Battle of Čokešina

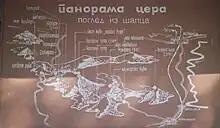
Schematic diagram of panorama of Mount Cer, showing position of Čokešina Monastery.

The hajduks lay in ambush in the thick forest on the western side of the hill. Most of the information on the battle is traditionally taken from Gusle player Filip Višnjić's epic poem "Boj na Čokešini". Although he was not a witness to the battle (he was blind and arrived in Serbia in 1809), he received much material for his poem as the battle was a popular topic according to newer historiography. In it, the hajduks had the upper hand in the beginning, managing to kill several named flag-bearers ("bayraktar"), which is taken to be true. In battles, the flag-bearers increased moral and were always targeted first. Further on, the Ottoman Bosnian numerical supremacy became clearer, which is also pointed out by Višnjić. A later source claims that the hajduks first lost the south part of their cover and then after fiercer attacks lost the north part, after which they were completely surrounded. It became a close combat fight with strangling and cutting that continued to dusk. The Ottoman Bosnian troops were reinforced during the battle from Janja. According to some accounts the Bosnian troops also had several cannons. The two Nedić brothers were wounded in the legs and fought on their knees until their deaths, with exhumation showing that Damjan had a round bullet and hole in his chest the size of a small pear (his body was transferred to the memorial graveyard in 1890). The rebels were out of ammunition and their weapons became deformed due to constant shooting. The last surviving hajduks fell by the Lipovica stream. Only two Serbs survived the battle, wounded monk Simeon and Nedić's apprentice Grujica Jevremović who survived while fetching food for the hajduks.